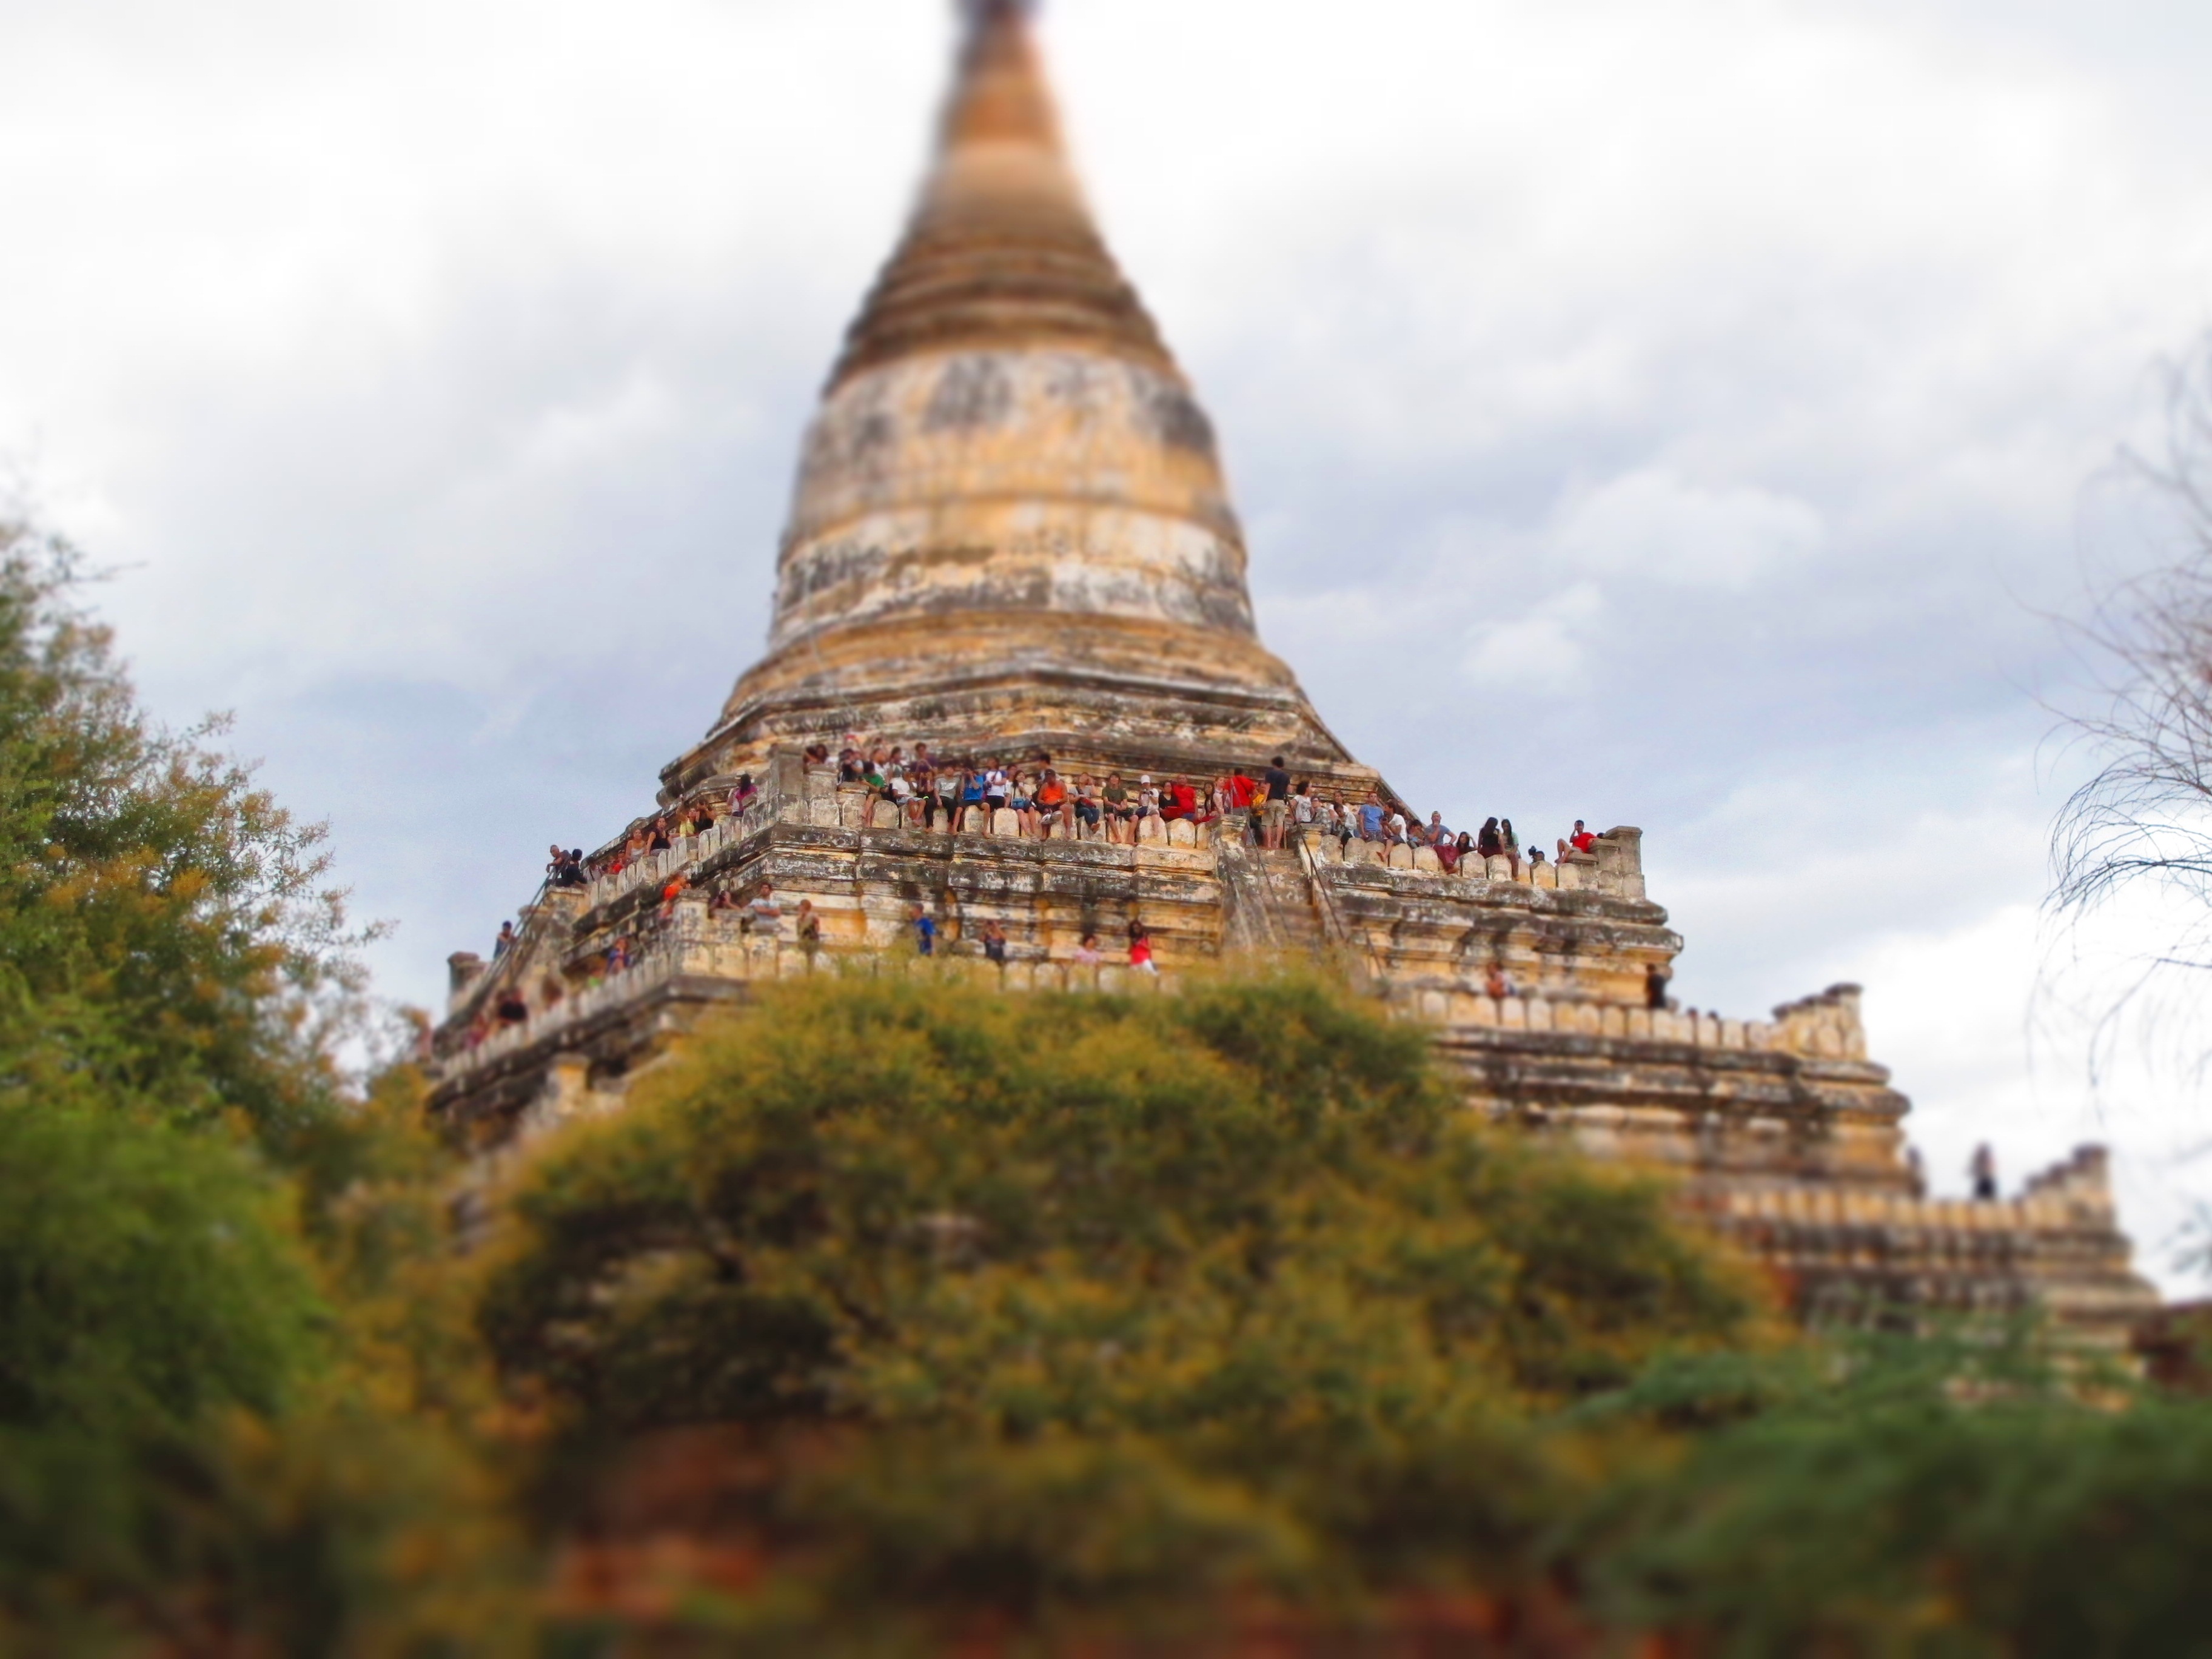
building, tower, landmark, tourism, place of worship, temple, tourists, pagoda, wat, burma, bagan, archaeological site, historic site